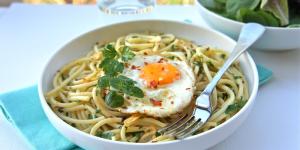
pasta con huevos fritos